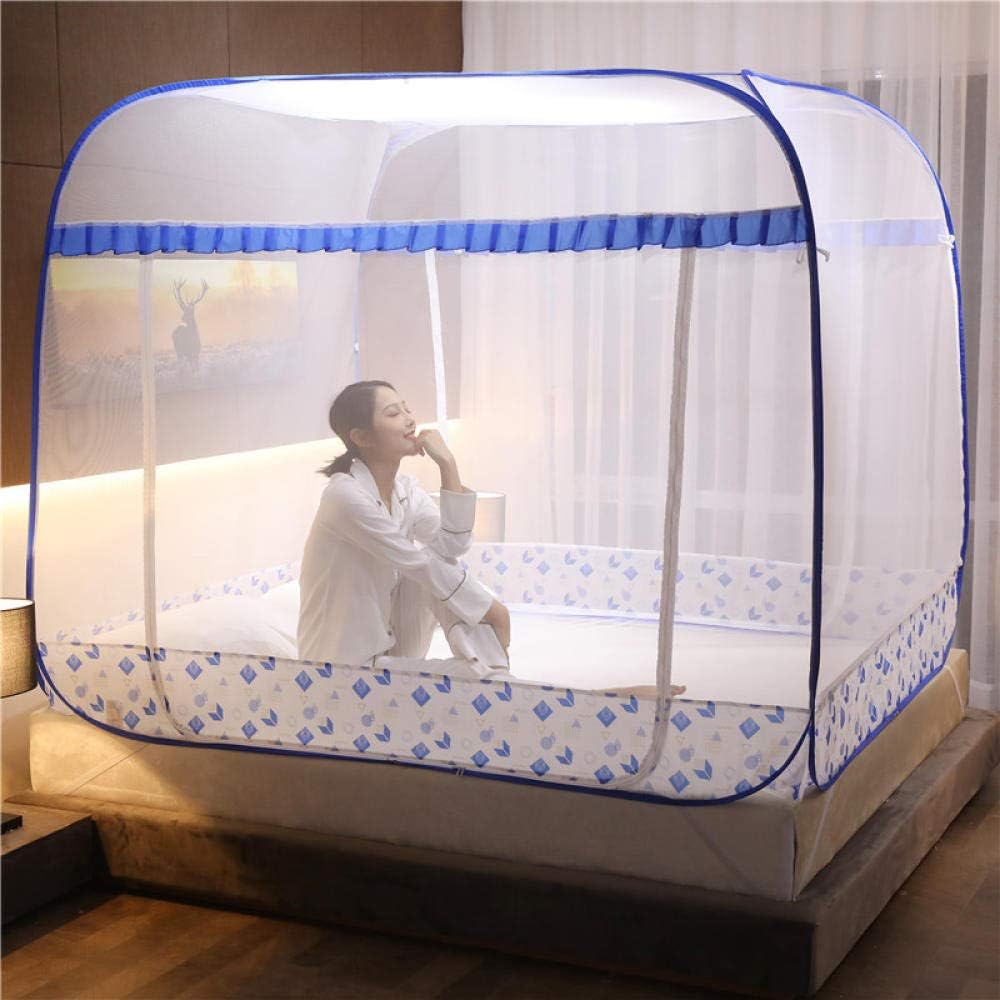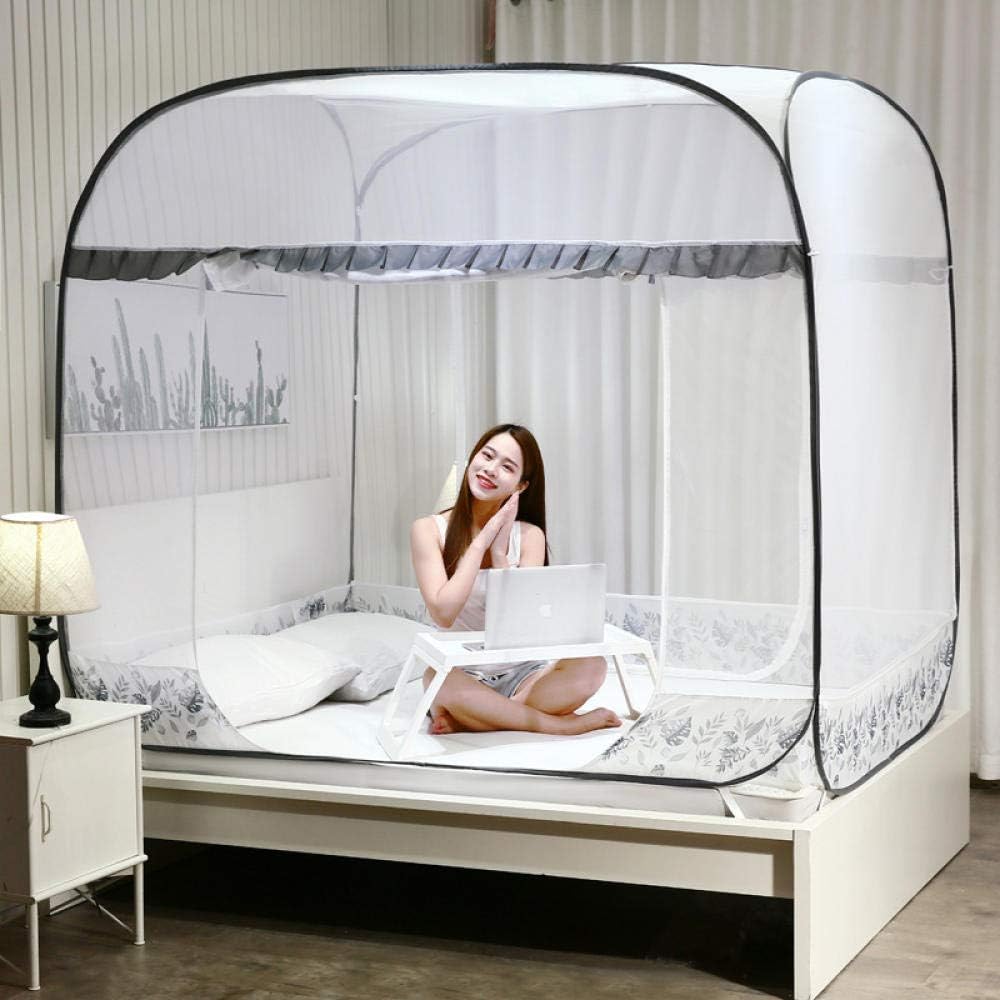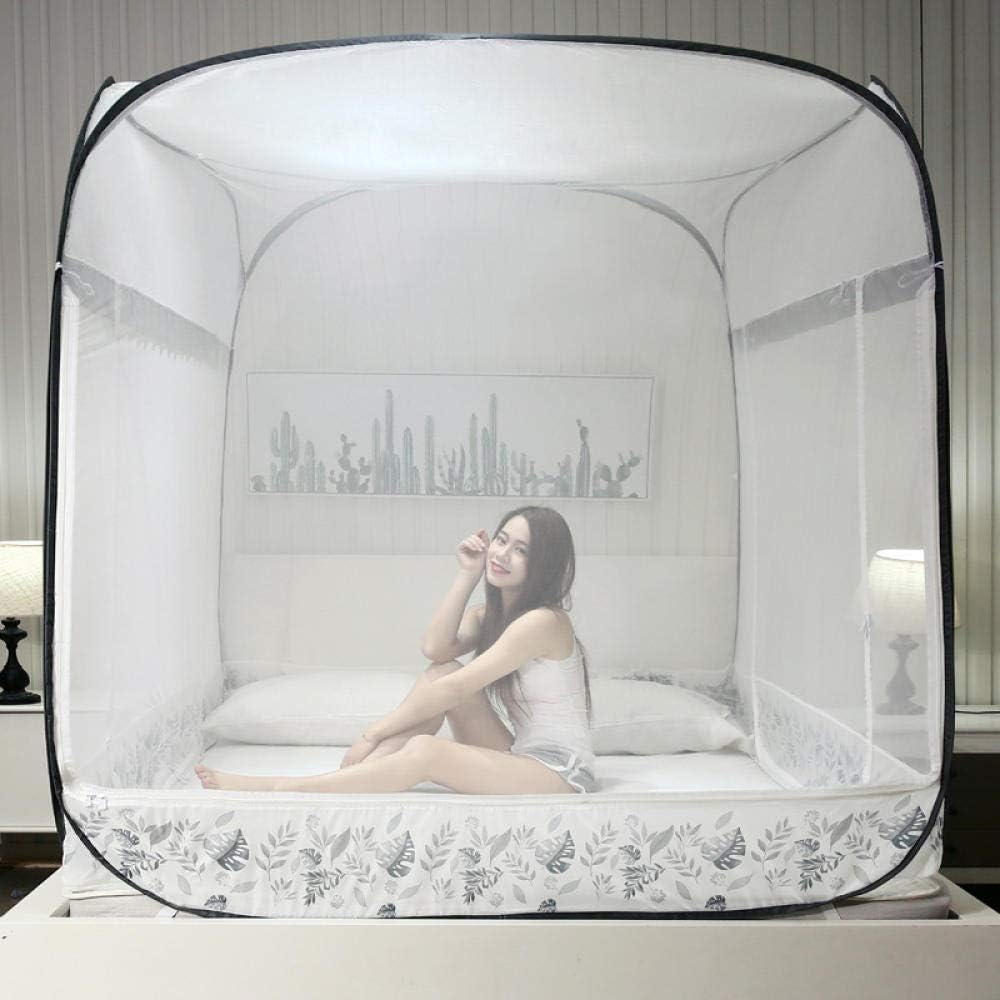
lahaemall Bed Canopy Curtain Mosquito Net Coverage,Fully Closed Zipper Type Installation-Free Encryption Mosquito Net-D_2.0m
Category: Amazon Home
size:1.0m (3.3 feet) bed, 1.2m (4 feet) bed, 1.35m (4.5 feet) bed, 1.5m (5 feet) bed, 1.8m (6 feet) bed, 2.0m (6.6 feet) bed, 1.8* 2.2m bedProduct Category: Mosquito netWhether the source of cross-border exports is: YesStyle: see descriptionStyle: Other /otherCategory: Mosquito net/bed curtain
Features: Mesh | mosquito net bed with extrovers clamping ring is practical for home, which is the ideal protection against flies, insects, mosquitoes. | With generous dimensions, the tight-mesh insect net is suitable for double beds, single beds and cots. | The foldable mosquito net is ultra-light In the compact transport bag, the net can be stored in any backpack. | Optimal mosquito protection is achieved by a mesh value of 300 meshes. Our mosquito nets have an entrance for a convenient get-to-home. | We are committed to providing each customer with the best quality products and good shopping experience.if you have any problem,just CONTACT US!!